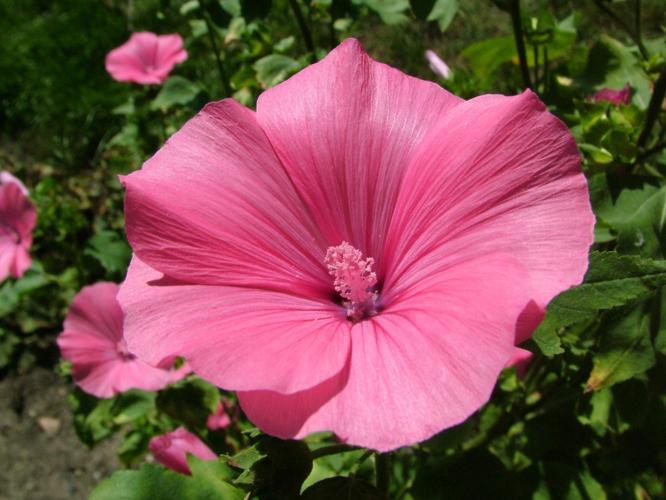
Label: tree mallow